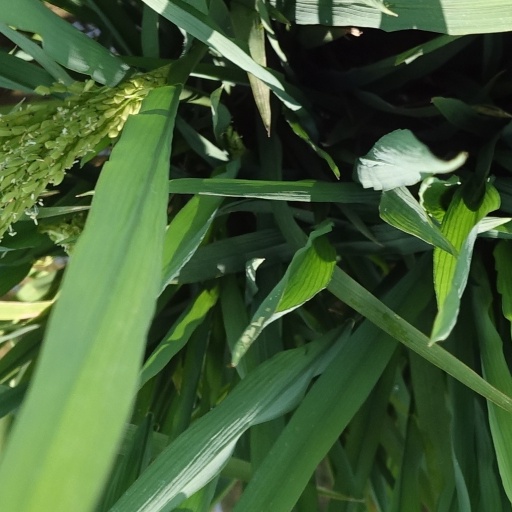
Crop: rice